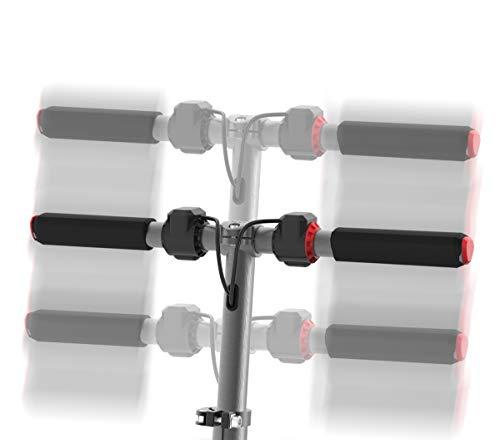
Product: Razor E Prime Electric Scooter - Up to 15MPH, 8" Airless Flat-free Tires, Rear Wheel Drive, 250W Brushless Hub Motor, Super Lightweight 21lbs, Anti-Rattle, Aluminum Folding Electric Scooter for Adults
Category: Sports & Outdoors | Outdoor Recreation | Skates, Skateboards & Scooters | Scooters & Equipment | Scooters
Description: Razor’s sleekest electric scooter pairs modern design and craftsmanship with the excitement and efficiency of our high-torque, electric hub motor.
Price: $168.98
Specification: Product Dimensions:         40.2 x 40.6 x 18.2 inches ; 21.6 pounds    |Shipping Weight: 26.5 pounds (View shipping rates and policies)|ASIN: B0771XVNB9|Item model number: 13111813|Batteries 1 Lithium ion batteries required. (included)|    #421    in Sport Scooters